Thermometer

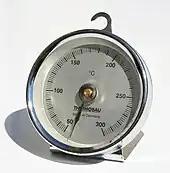
Bi-metallic thermometer for cooking and baking in an oven

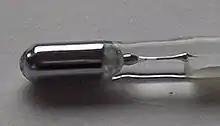
Mercury-in-glass thermometer

Many empirical thermometers rely on the constitutive relation between pressure, volume and temperature of their thermometric material. For example, mercury expands when heated.